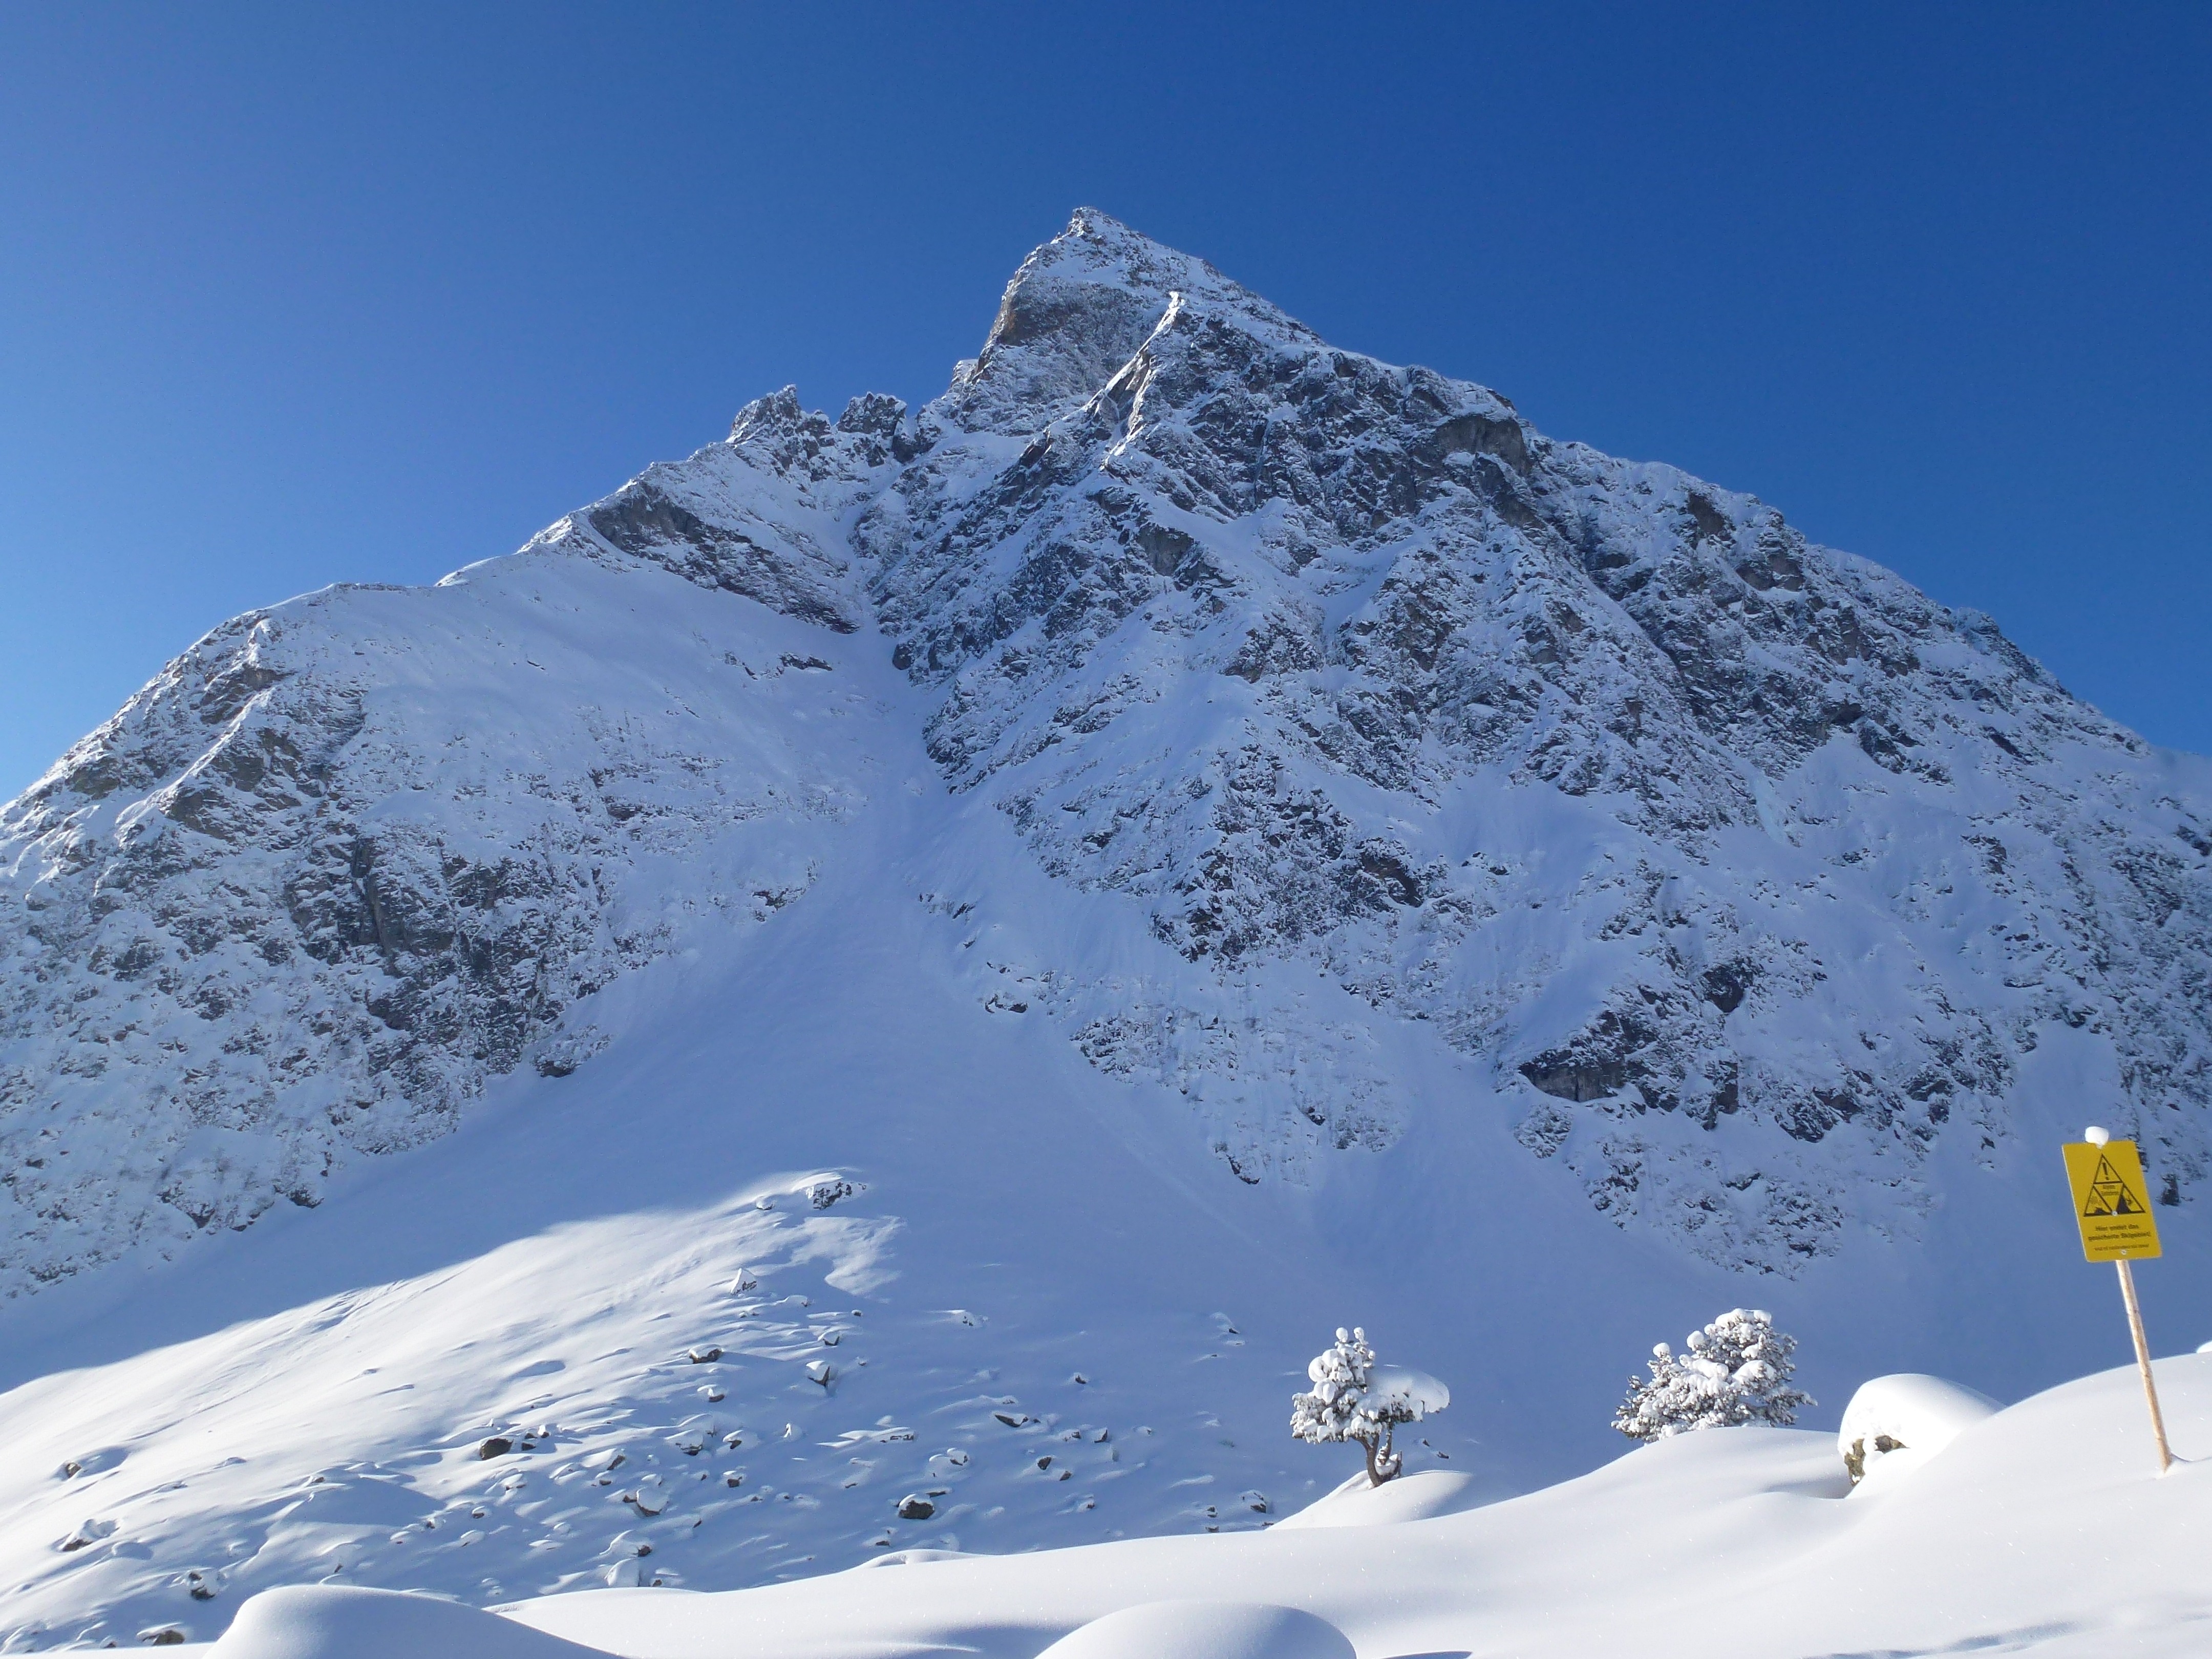
mountain, snow, winter, mountain range, weather, skiing, season, ridge, summit, mountaineering, winter sport, massif, sports, resort, alps, ski, plateau, montafon, wintry, piste, landform, ski touring, ski mountaineering, ski equipment, mountainous landforms, geological phenomenon